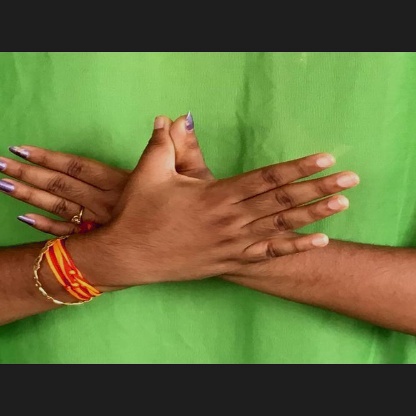
Mudra: Garuda